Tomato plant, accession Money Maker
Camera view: vertical (180 deg); turntable rotation: 270 degrees
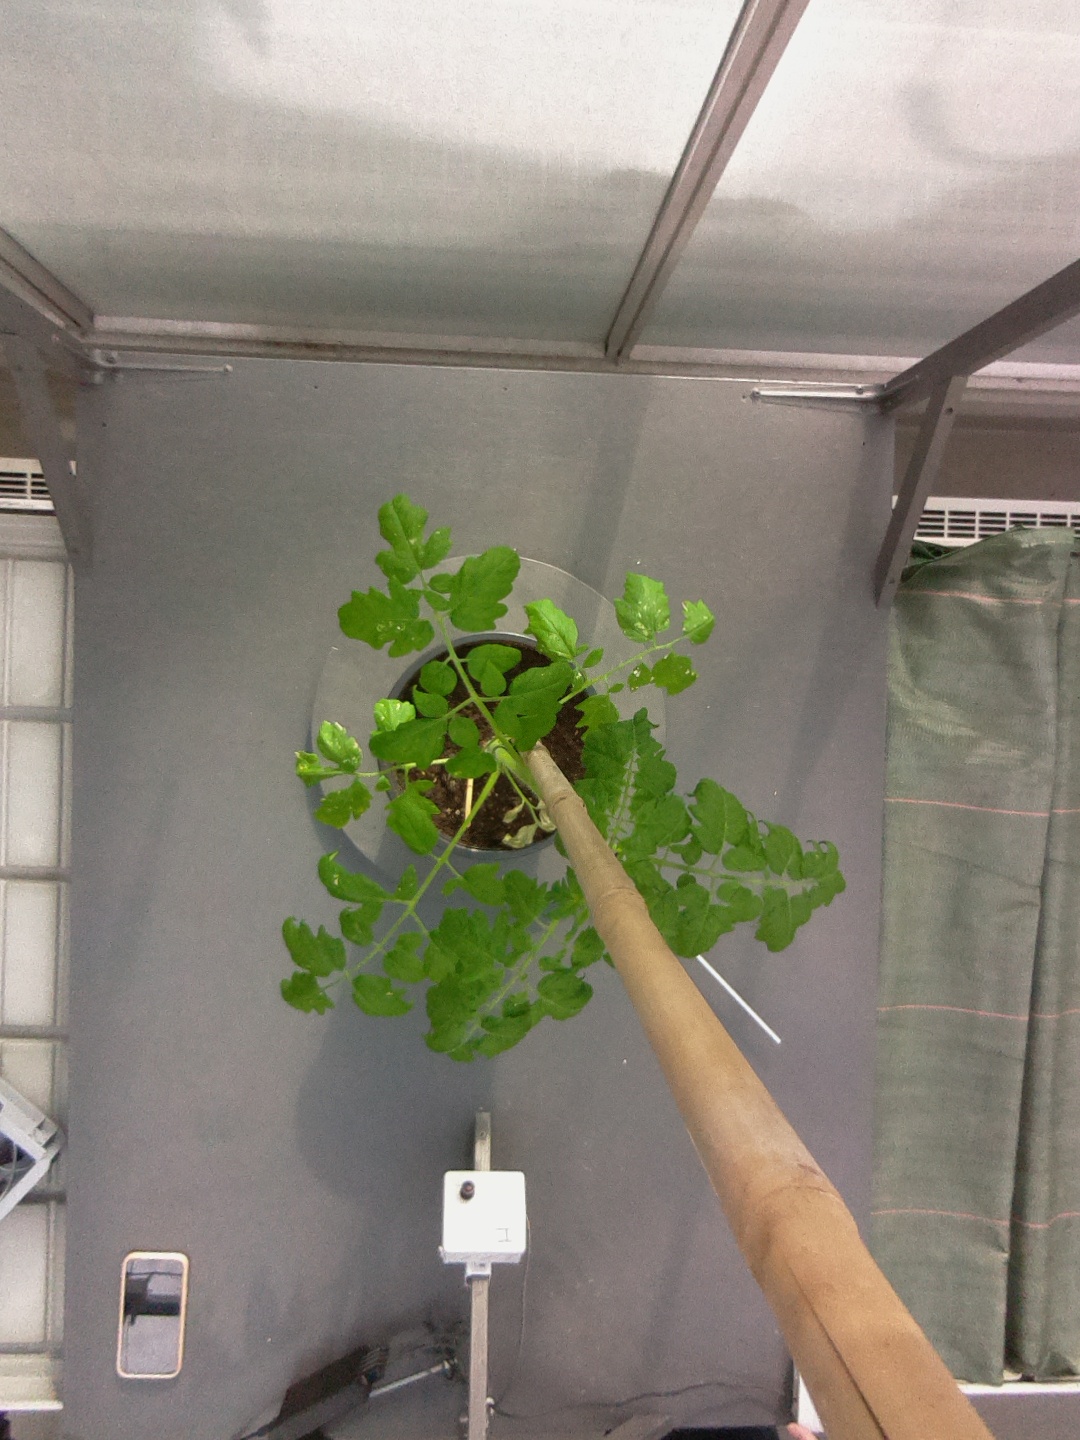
BBCH growth stage 15: 10 of true leaves visible